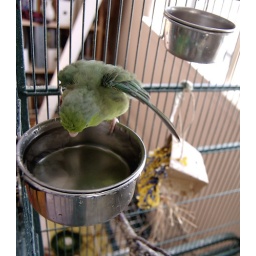
My female Pacific parrotlet takes a bath in her (clean) water dish.